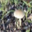
Label: mushroom